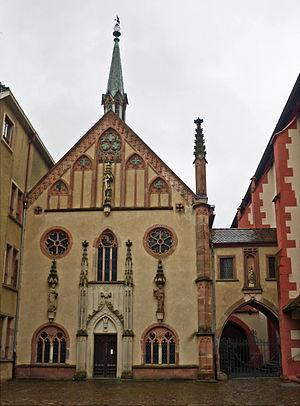
L'abbaye de Lichtenthal est une abbaye moniale cistercienne à Baden-Baden. L'abbaye est créée au XIIIᵉ siècle à l'initiative de la margrave d'alors, Ermengarde de Bade. Elle est la seule abbaye cistercienne féminine à exister sans discontinuer en Allemagne, avec celles de Marienthal et de Marienstern.